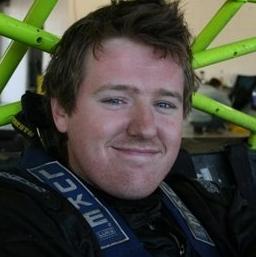
Age: 27